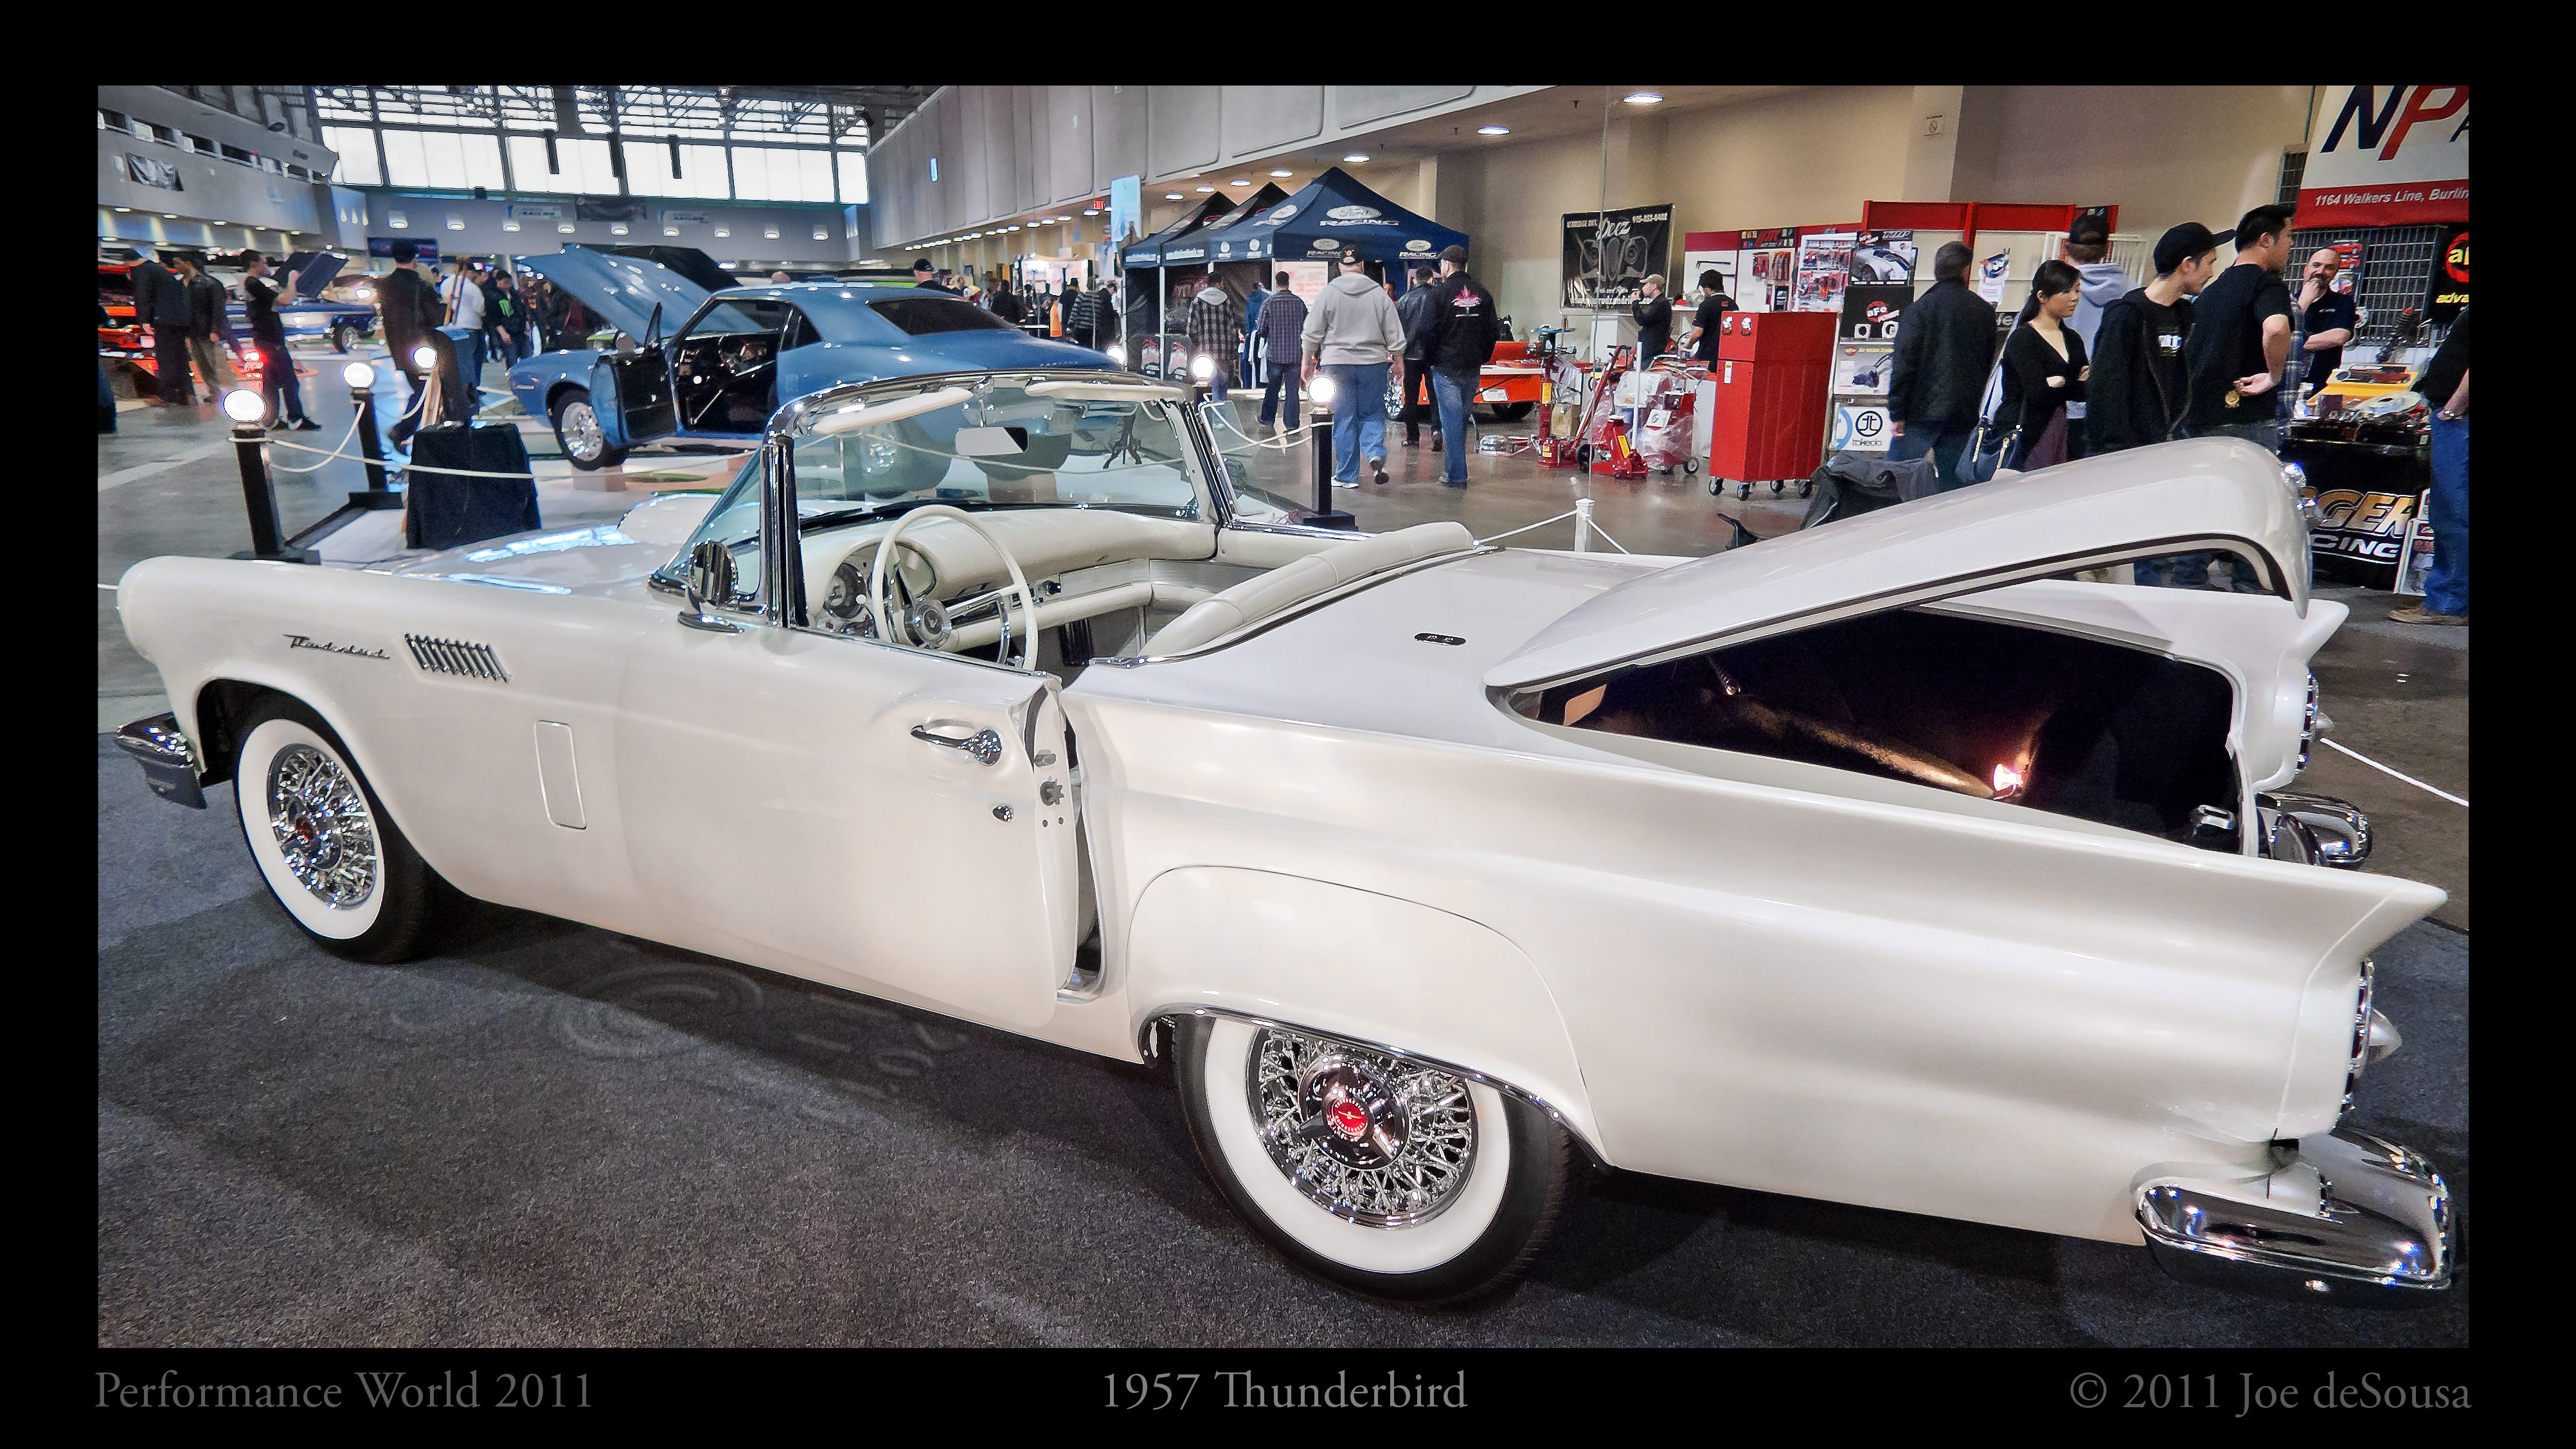
car, vehicle, color, classic car, sports car, motor vehicle, 2011, ford, convertible, thunderbird, nik, coupe, efex, viveza, 1957, performanceworld, exhibition, antique car, auto show, land vehicle, automobile make, automotive exterior, compact car, automotive design, luxury vehicle